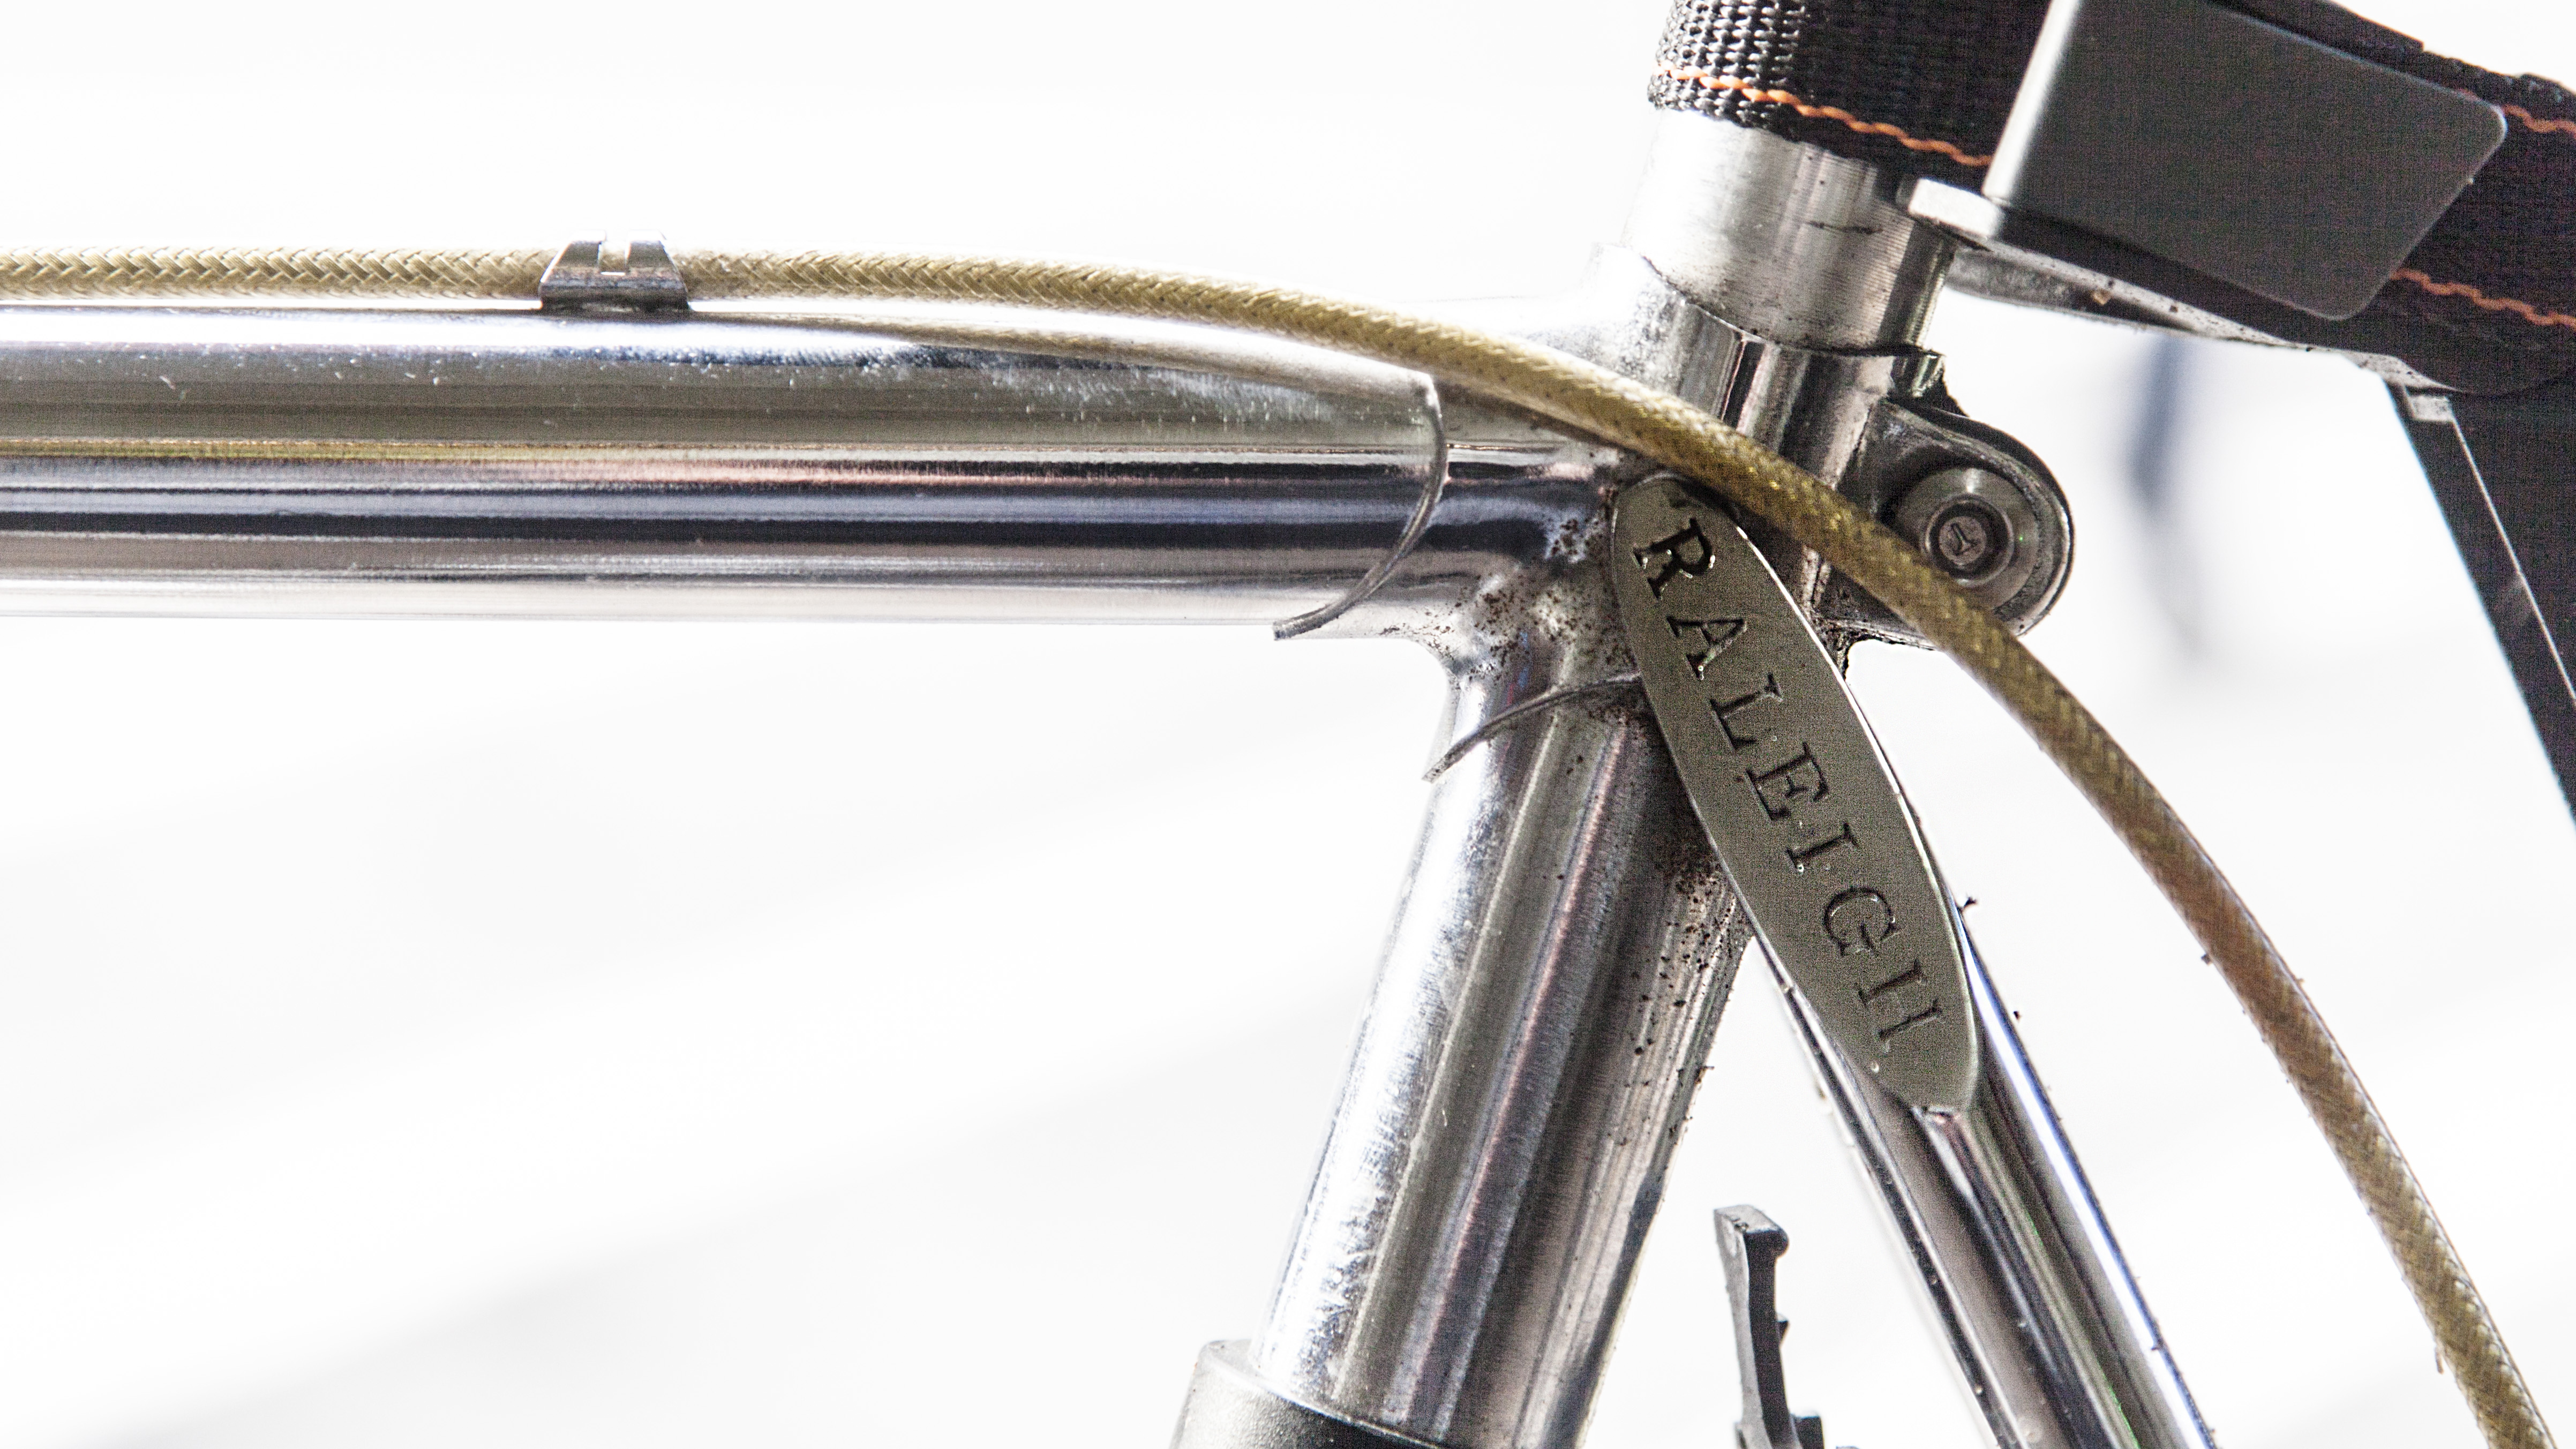
wheel, tube, seat, bicycle, bike, vehicle, mast, metal, sports equipment, mountain bike, bridle, product, chrome, highkey, raleigh, lug, bicycle frame, stays, bicycle part, bmx bike, road bicycle